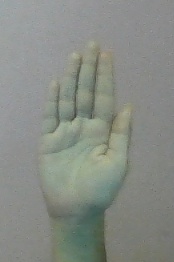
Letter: seen